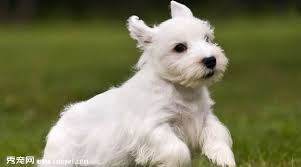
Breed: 211-n000058-Sealyham_terrier